We Cheer

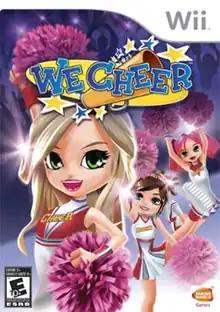

We Cheer is a dance video game published by Namco Bandai Games.